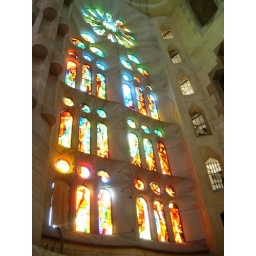
Stained glass window in Sagrada Familia